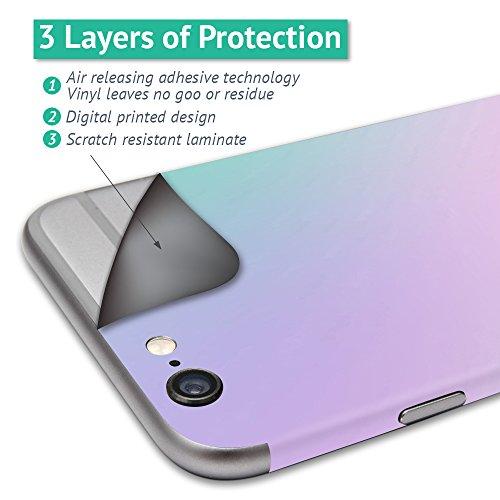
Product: MightySkins Skin Compatible with Parrot Anafi Drone - Time Travel Boxes | Protective, Durable, and Unique Vinyl Decal wrap Cover | Easy to Apply, Remove, and Change Styles | Made in The USA
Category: Toys & Games | Hobbies | Remote & App Controlled Vehicles & Parts | Remote & App Controlled Vehicles | Quadcopters & Multirotors
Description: FLY IN STYLE: Show off your own unique style with Mighty Skins for your Parrot Anafi Drone Don’t like the Time Travel Boxes skin We have hundreds of designs to choose from, so your Parrot Anafi Drone will be as unique as you are.
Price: $8.99
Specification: ProductDimensions:14x0.1x12inches|ItemWeight:0.16ounces|ShippingWeight:0.96ounces|ASIN:B07H7R61BD|Itemmodelnumber:PAANA-TimeTravelBoxes